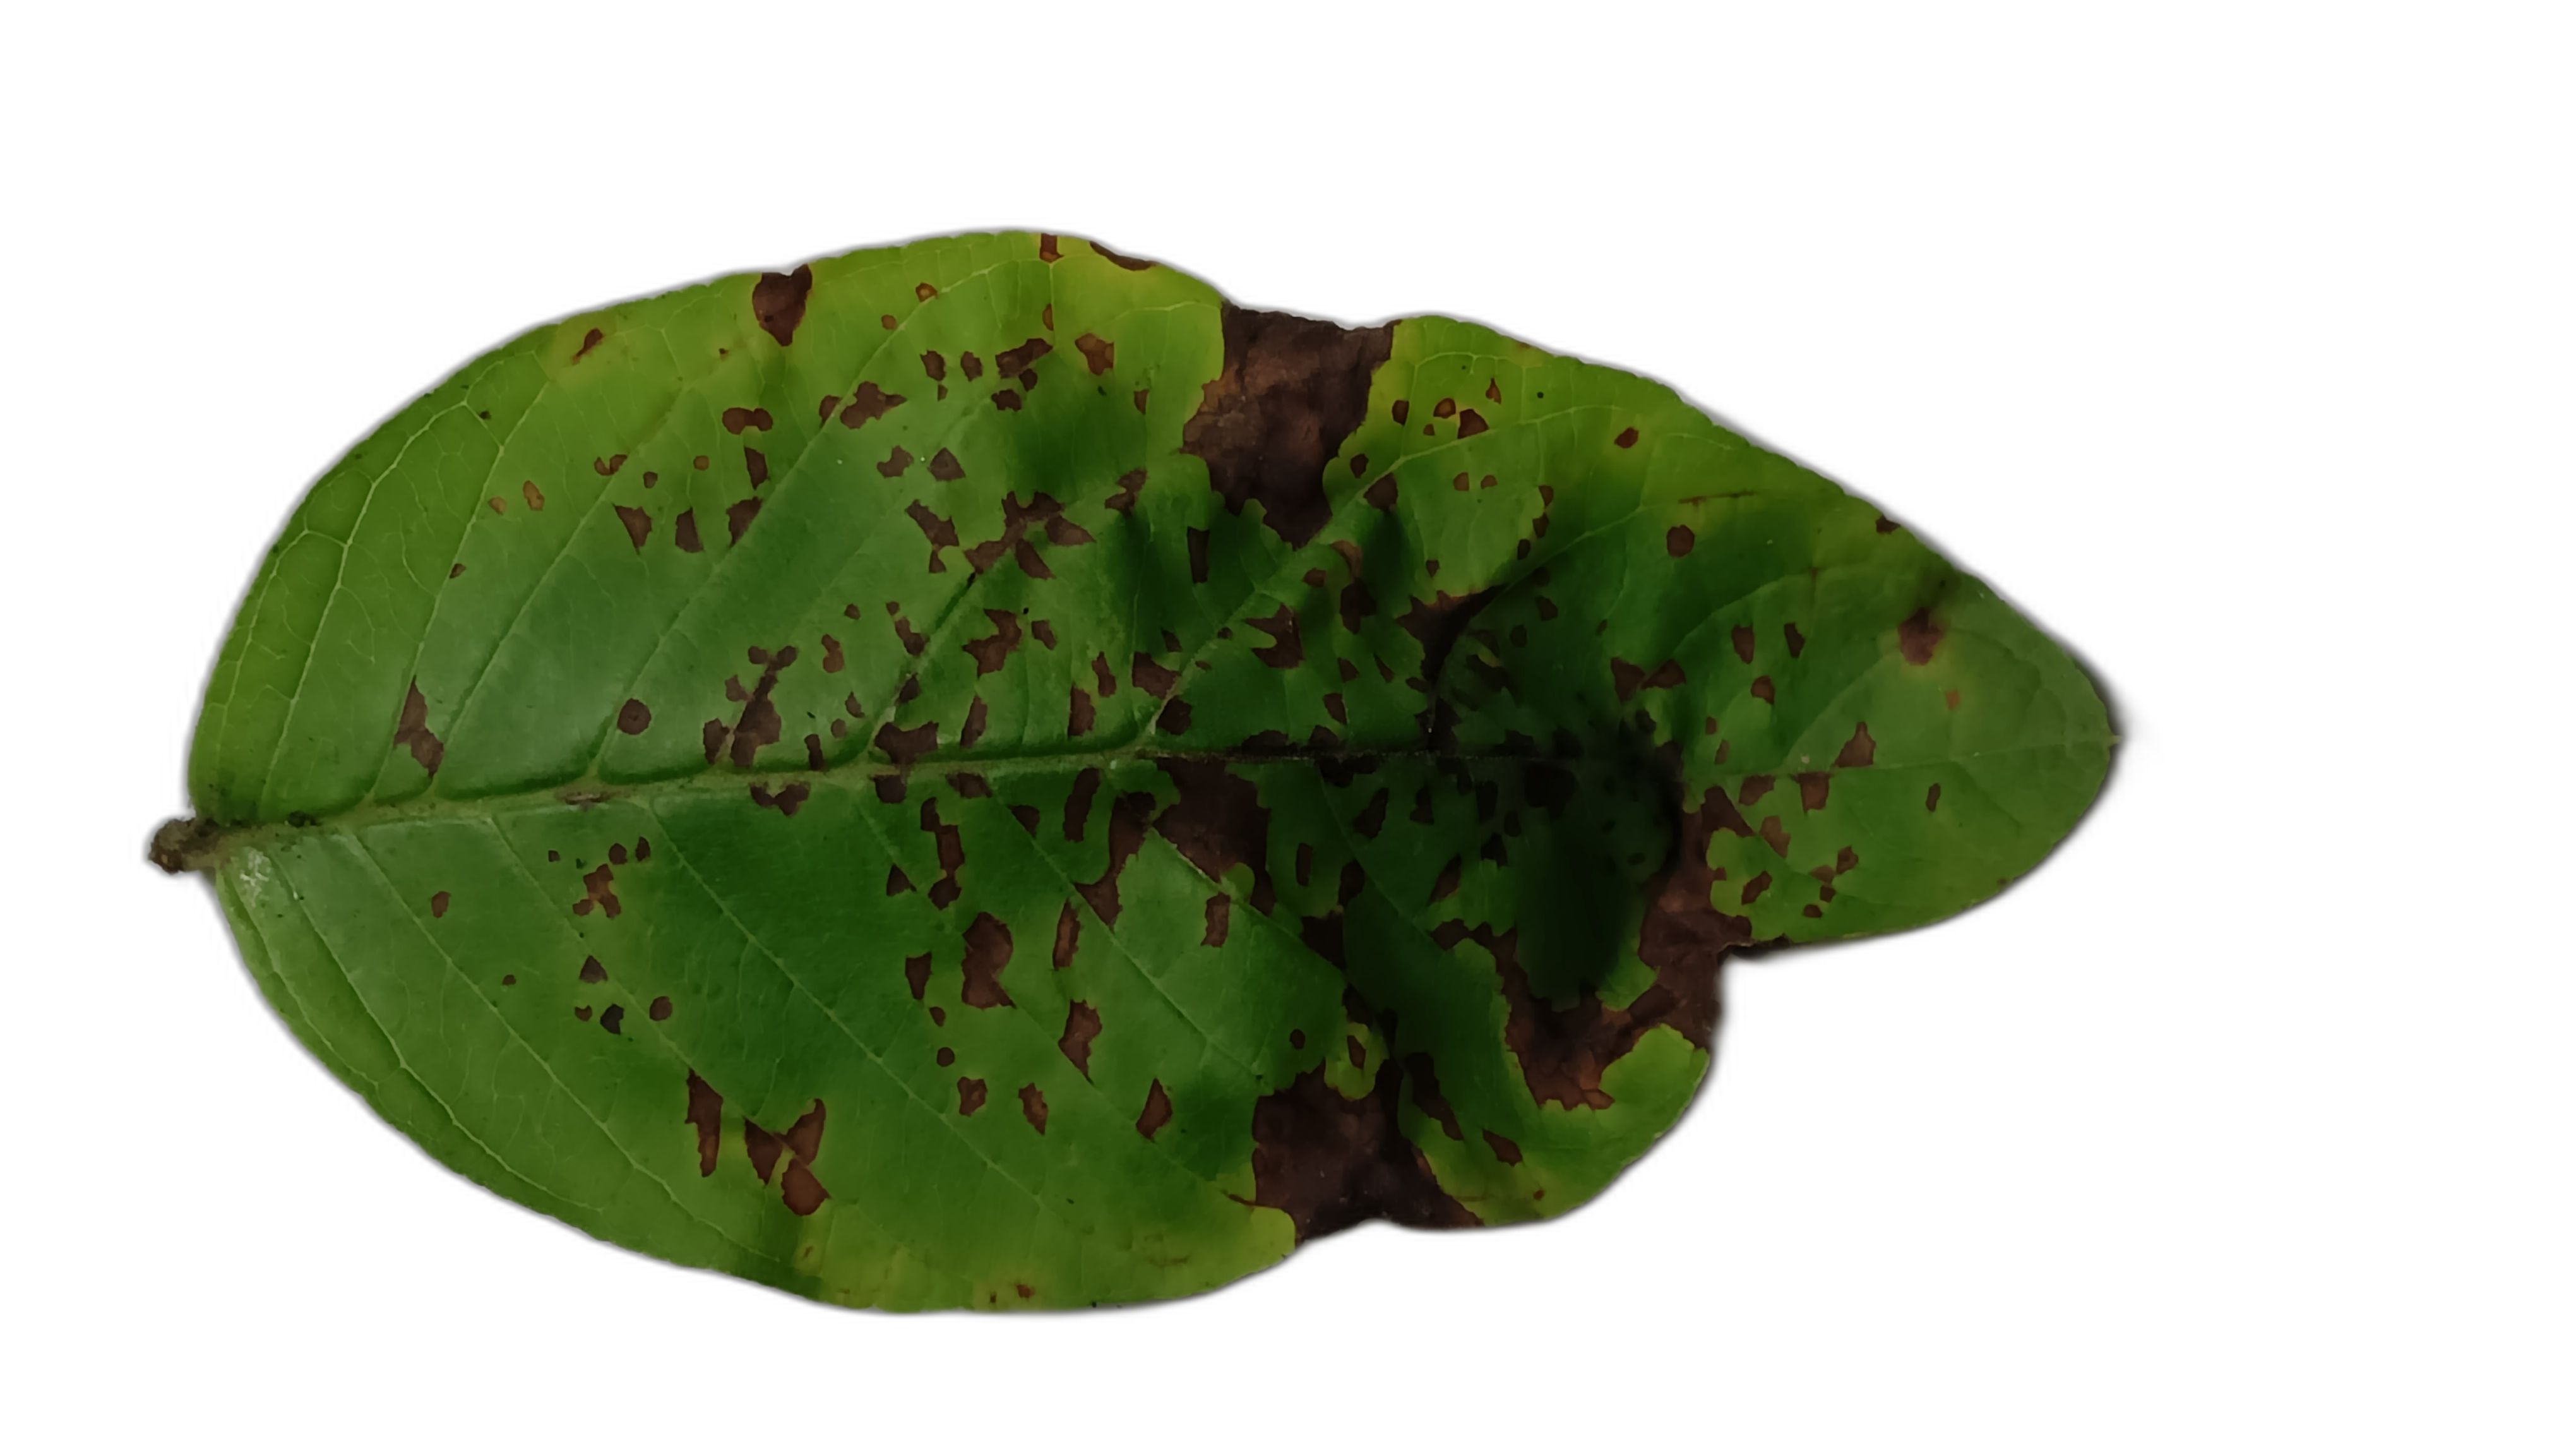
Plant part: leaf
Disease: Dot